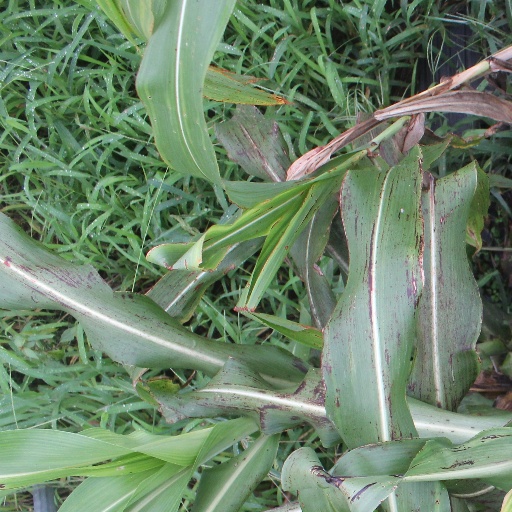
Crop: sorghum